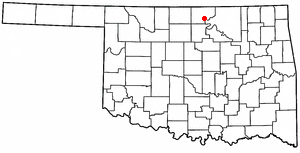
Ponca City est une ville américaine située dans les comtés de Kay et d’Osage, dans le nord de l'Oklahoma. La population de la ville était en 2010 de 25 389 habitants. Elle doit son nom à la tribu des Indiens Ponca.